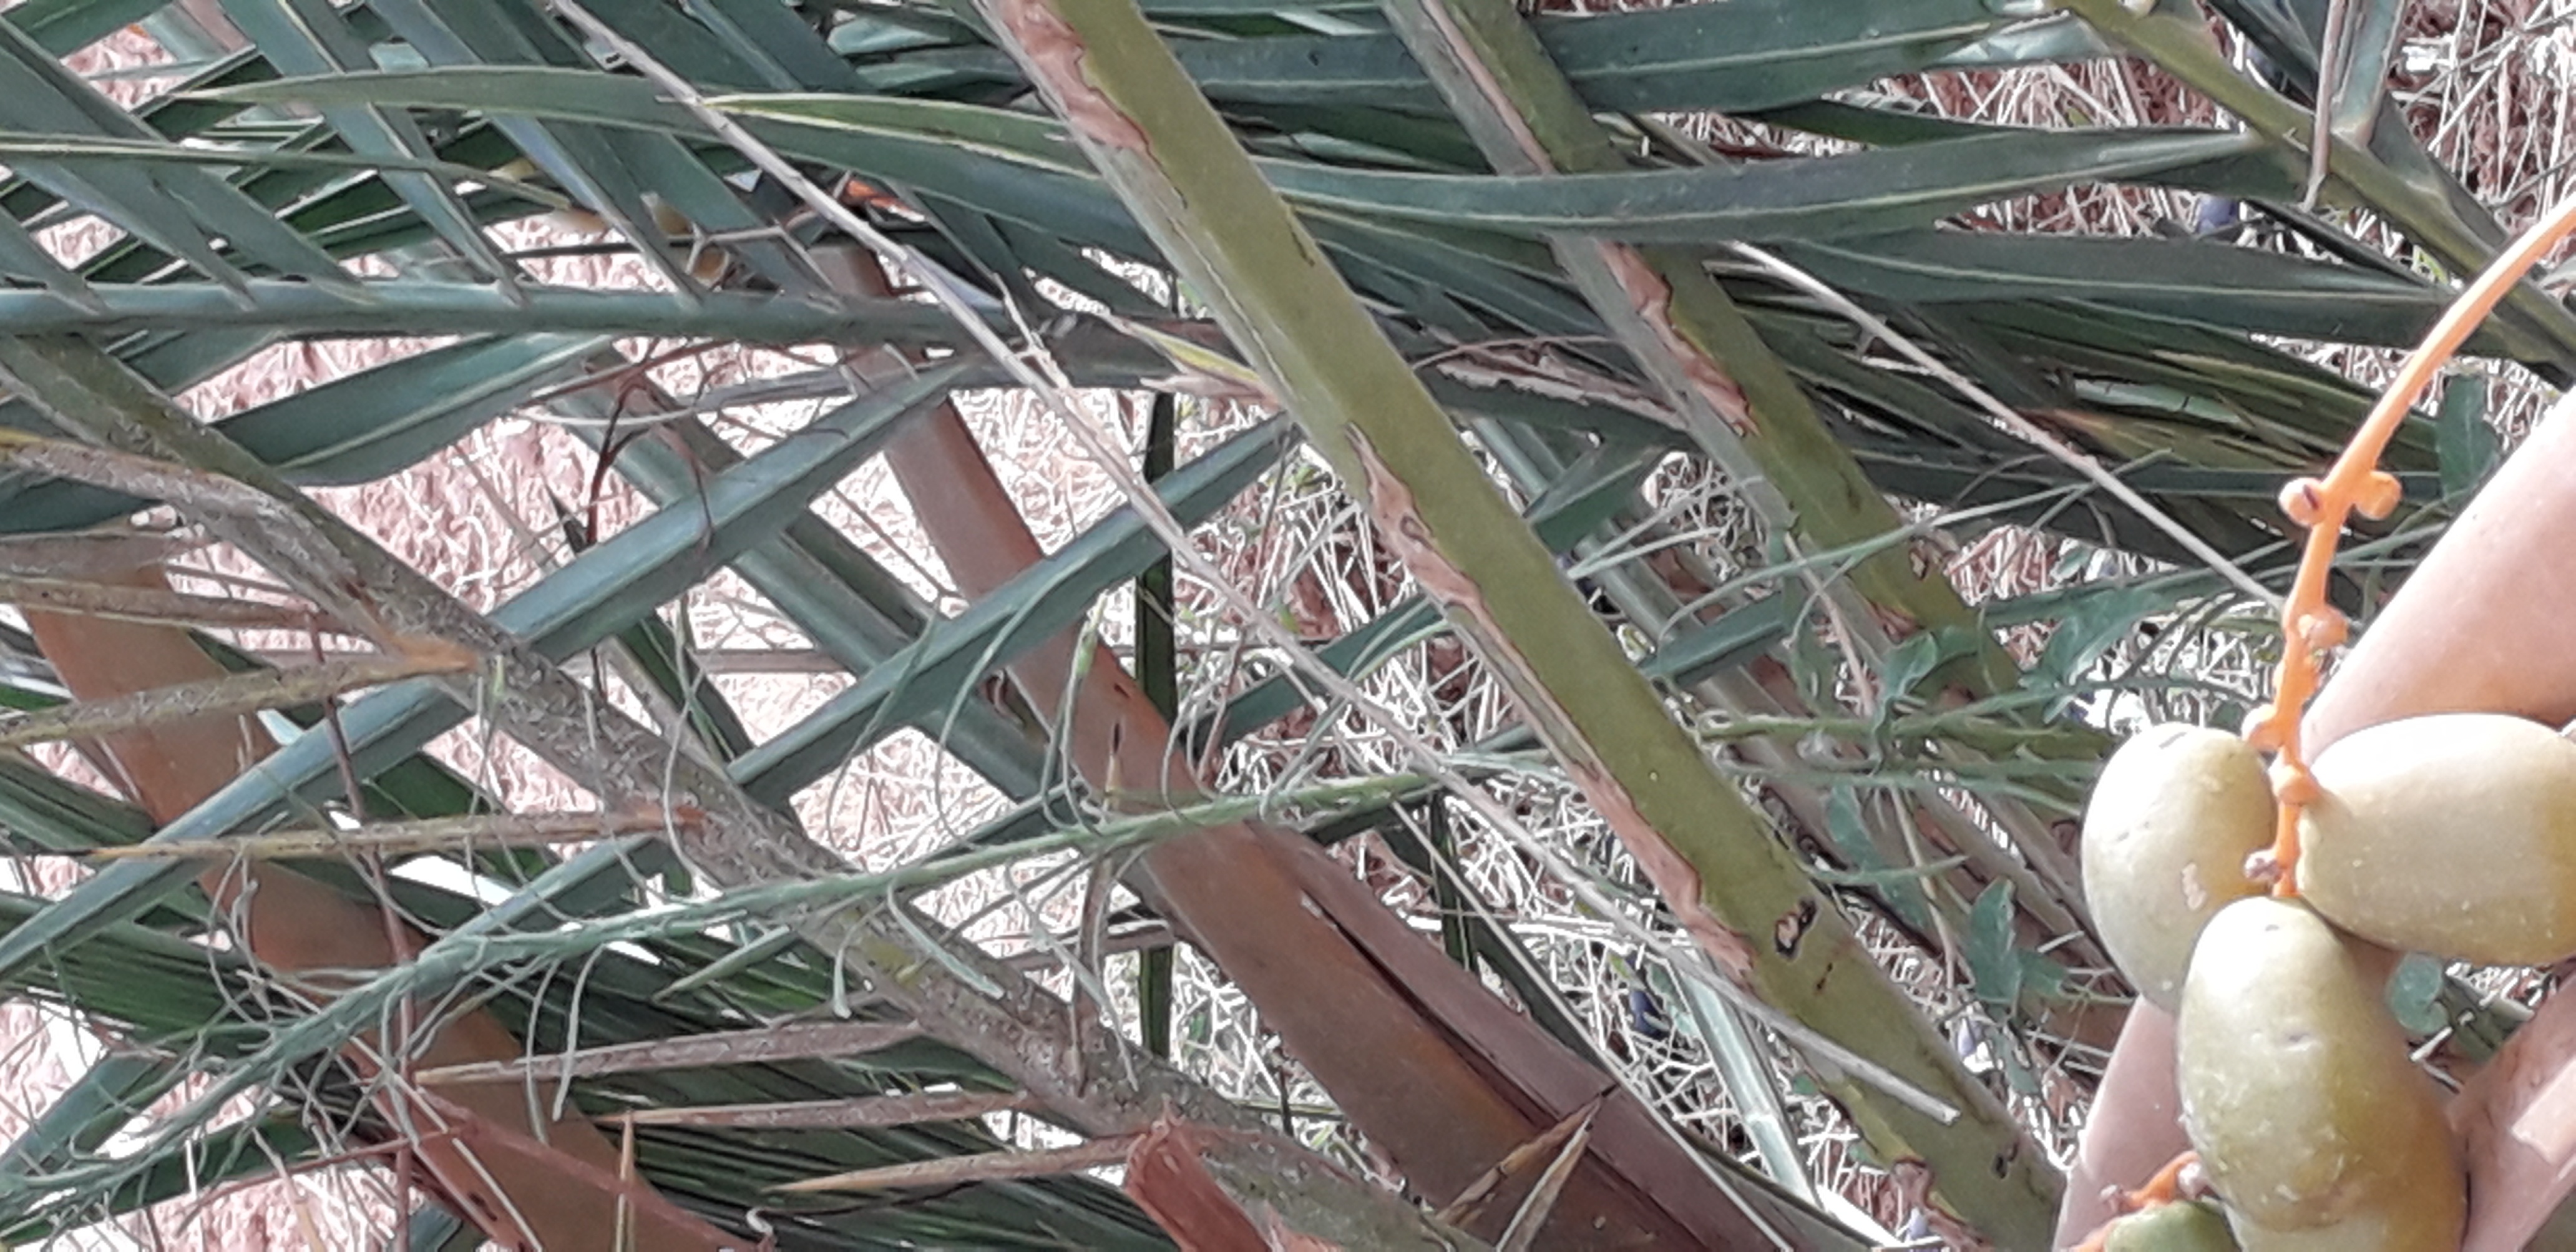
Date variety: Boufagous